Wat Paknam Bhasicharoen

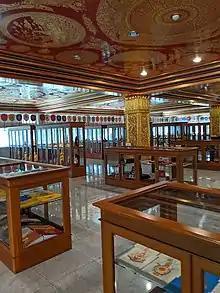
Inside the museum at Wat Paknam

In response to the rising tensions, eventually junta Prime Minister Prayuth Chan-o-cha intervened and brought an end to the attempt to revive the embezzlement case: it had already been closed in 2006 by the then Attorney-General. He also dissolved the religious panel of the reform council. Paiboon and Phra Suwit continued to address the leading Sangha's shortcomings through judicial means, however, and cited these shortcomings to support the stalling of the appointment. Meanwhile, Chao Khun Prasarn was sent to an "attitude adjustment" camp for some time.